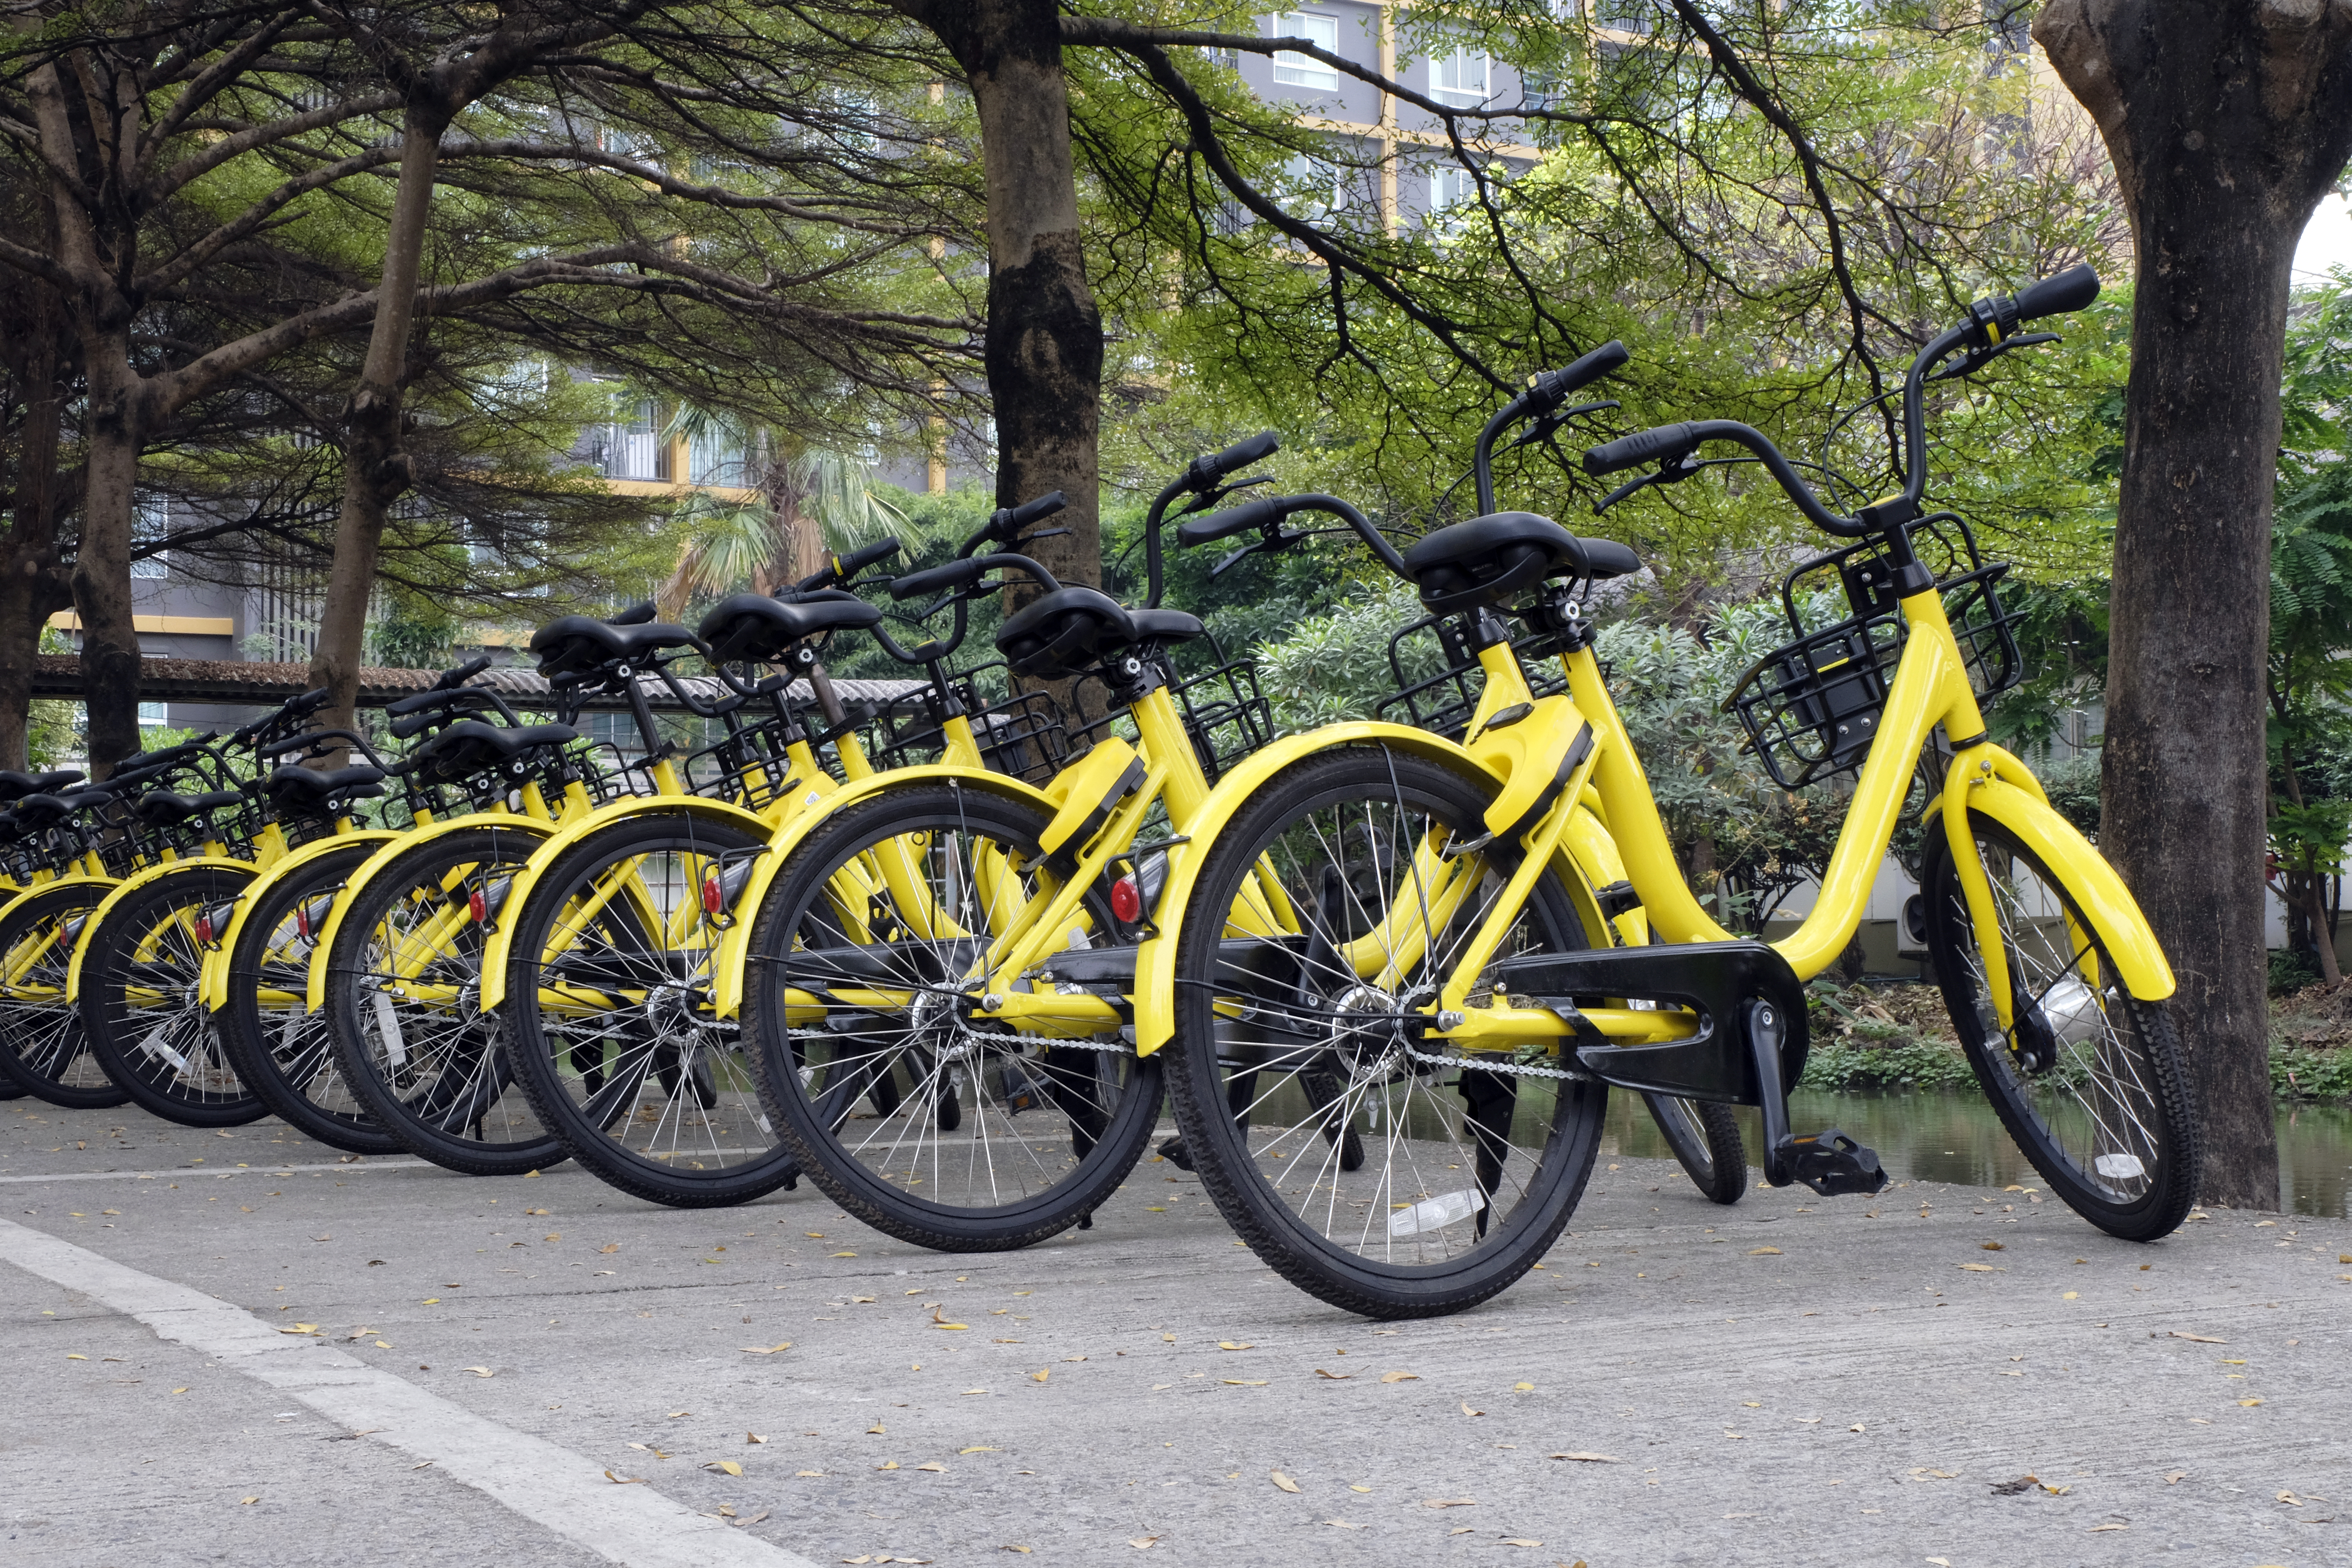
bicycle, bike, biking, china, city, cycle, equipment, group, healthy, hire, many, outdoor, public, rent, rental, ride, row, sidewalk, sport, street, tourism, town, traffic, transport, transportation, travel, urban, vehicle, wheel, land vehicle, bicycle wheel, yellow, bicycle tire, mode of transport, bicycle accessory, spoke, tree, bicycle fork, sports equipment, bicycle part, bicycle handlebar, bicycle frame, bicycle saddle, tire, bicycle pedal, mountain bike, road bicycle, cycling, bicycle drivetrain part, photography, recreation, plant, road, crankset, bicycles equipment and supplies, rim, hybrid bicycle, parking